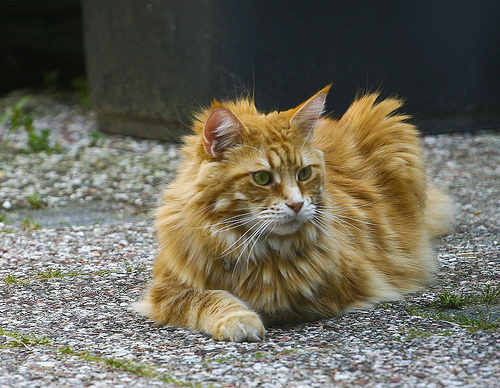
Animal: cat
Breed: Maine Coon